Jean-François Bonnard

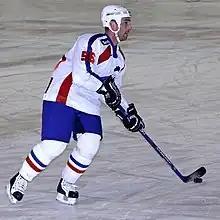
Jean-François Bonnard in 2007

Jean-François Bonnard (born 14 September 1971) is a French former ice hockey defenceman. He competed in the men's tournament at the 2002 Winter Olympics.